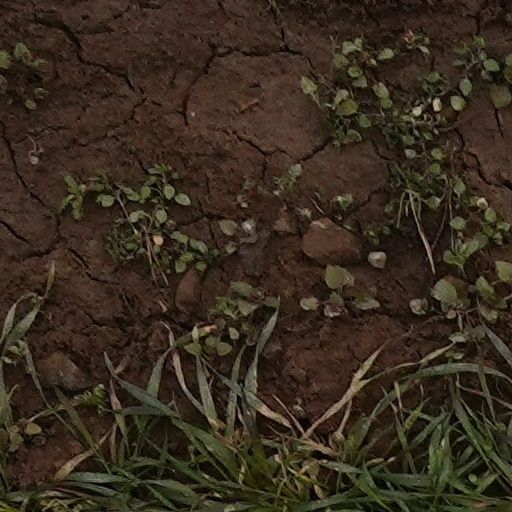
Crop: wheat